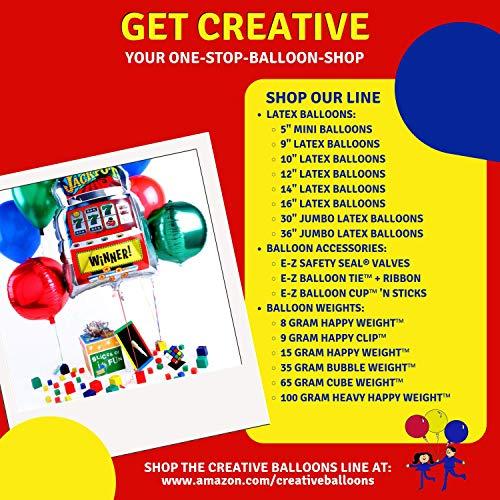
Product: Creative Balloons 12" Latex Balloons - Pack of 144 Piece - Pastel Aqua
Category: Home & Kitchen | Event & Party Supplies | Decorations | Balloons
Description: Value size includes 144 pcs latex balloons.
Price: $10.99
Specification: ProductDimensions:12x2x8inches|ItemWeight:12ounces|ShippingWeight:12ounces(Viewshippingratesandpolicies)|DomesticShipping:ItemcanbeshippedwithinU.S.|InternationalShipping:ThisitemcanbeshippedtoselectcountriesoutsideoftheU.S.LearnMore|ASIN:B0032JWHG6|Itemmodelnumber:12PAQ|Manufacturerrecommendedage:8yearsandup